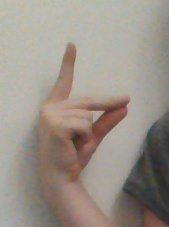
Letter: ta